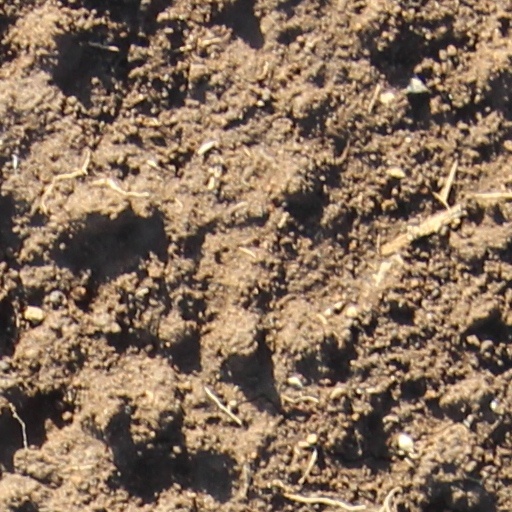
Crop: wheat